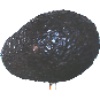
Label: Avocado ripe 1